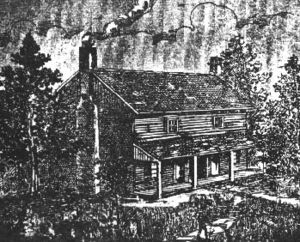
Bell Witch
en kunstners ætsning af Bell hjemmet, oprindeligt udgivet i 1894
Bell Witch eller Bell Witch Haunting er en poltergeistlegende fra det sydlige USAs folklore, der involverer familien Bell fra Adams, Tennessee. Legenden er grundlaget for filmene The Bell Witch Haunting og An American Haunting.